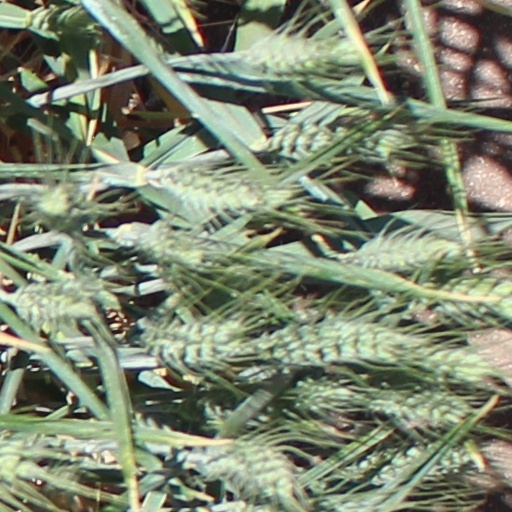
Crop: wheat